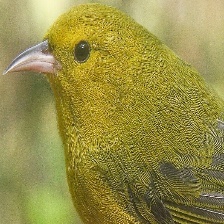
Species: ANIANIAU
Scientific name: MAGUMMA PARVA